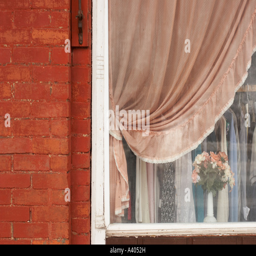
storefront of an old family owned clothing store with a flower vase in the window